Ventriloquist (character)

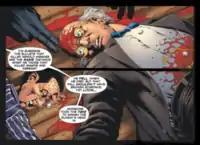
The death of the first Ventriloquist (Arnold Wesker), art by Don Kramer

In "Detective Comics" #818, Tally Man kills Arnold Wesker and destroys Scarface. Wesker is temporarily resurrected as a Black Lantern in "Blackest Night" and permanently resurrected in "The New 52" continuity reboot.